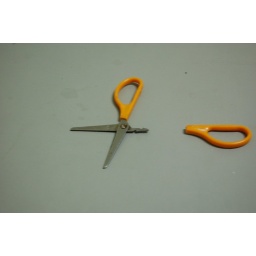
Found: on the way home from Hi Lo, just off the priority bus route by a large square hole